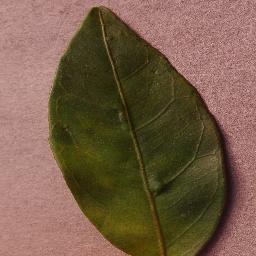
Label: Orange___Haunglongbing_(Citrus_greening)